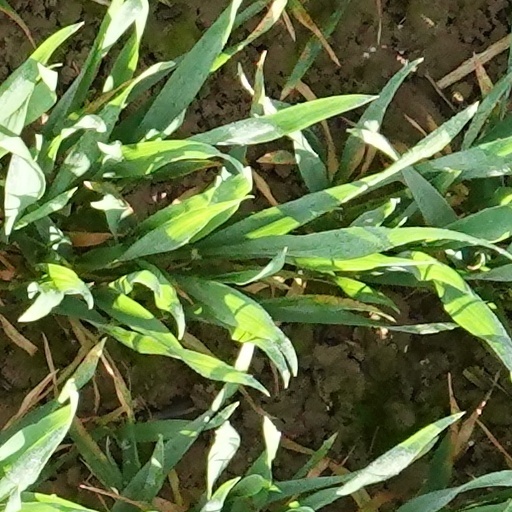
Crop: wheat